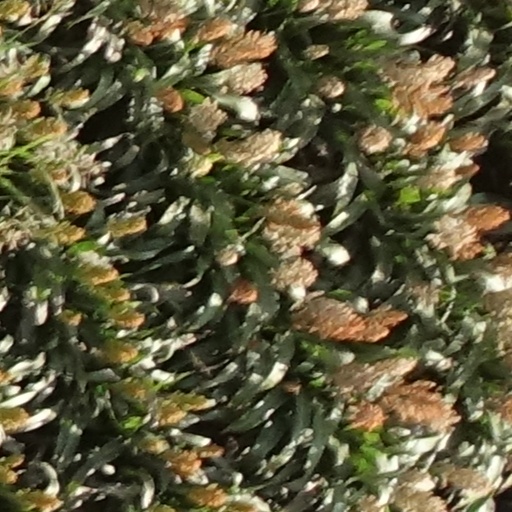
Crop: sorghum